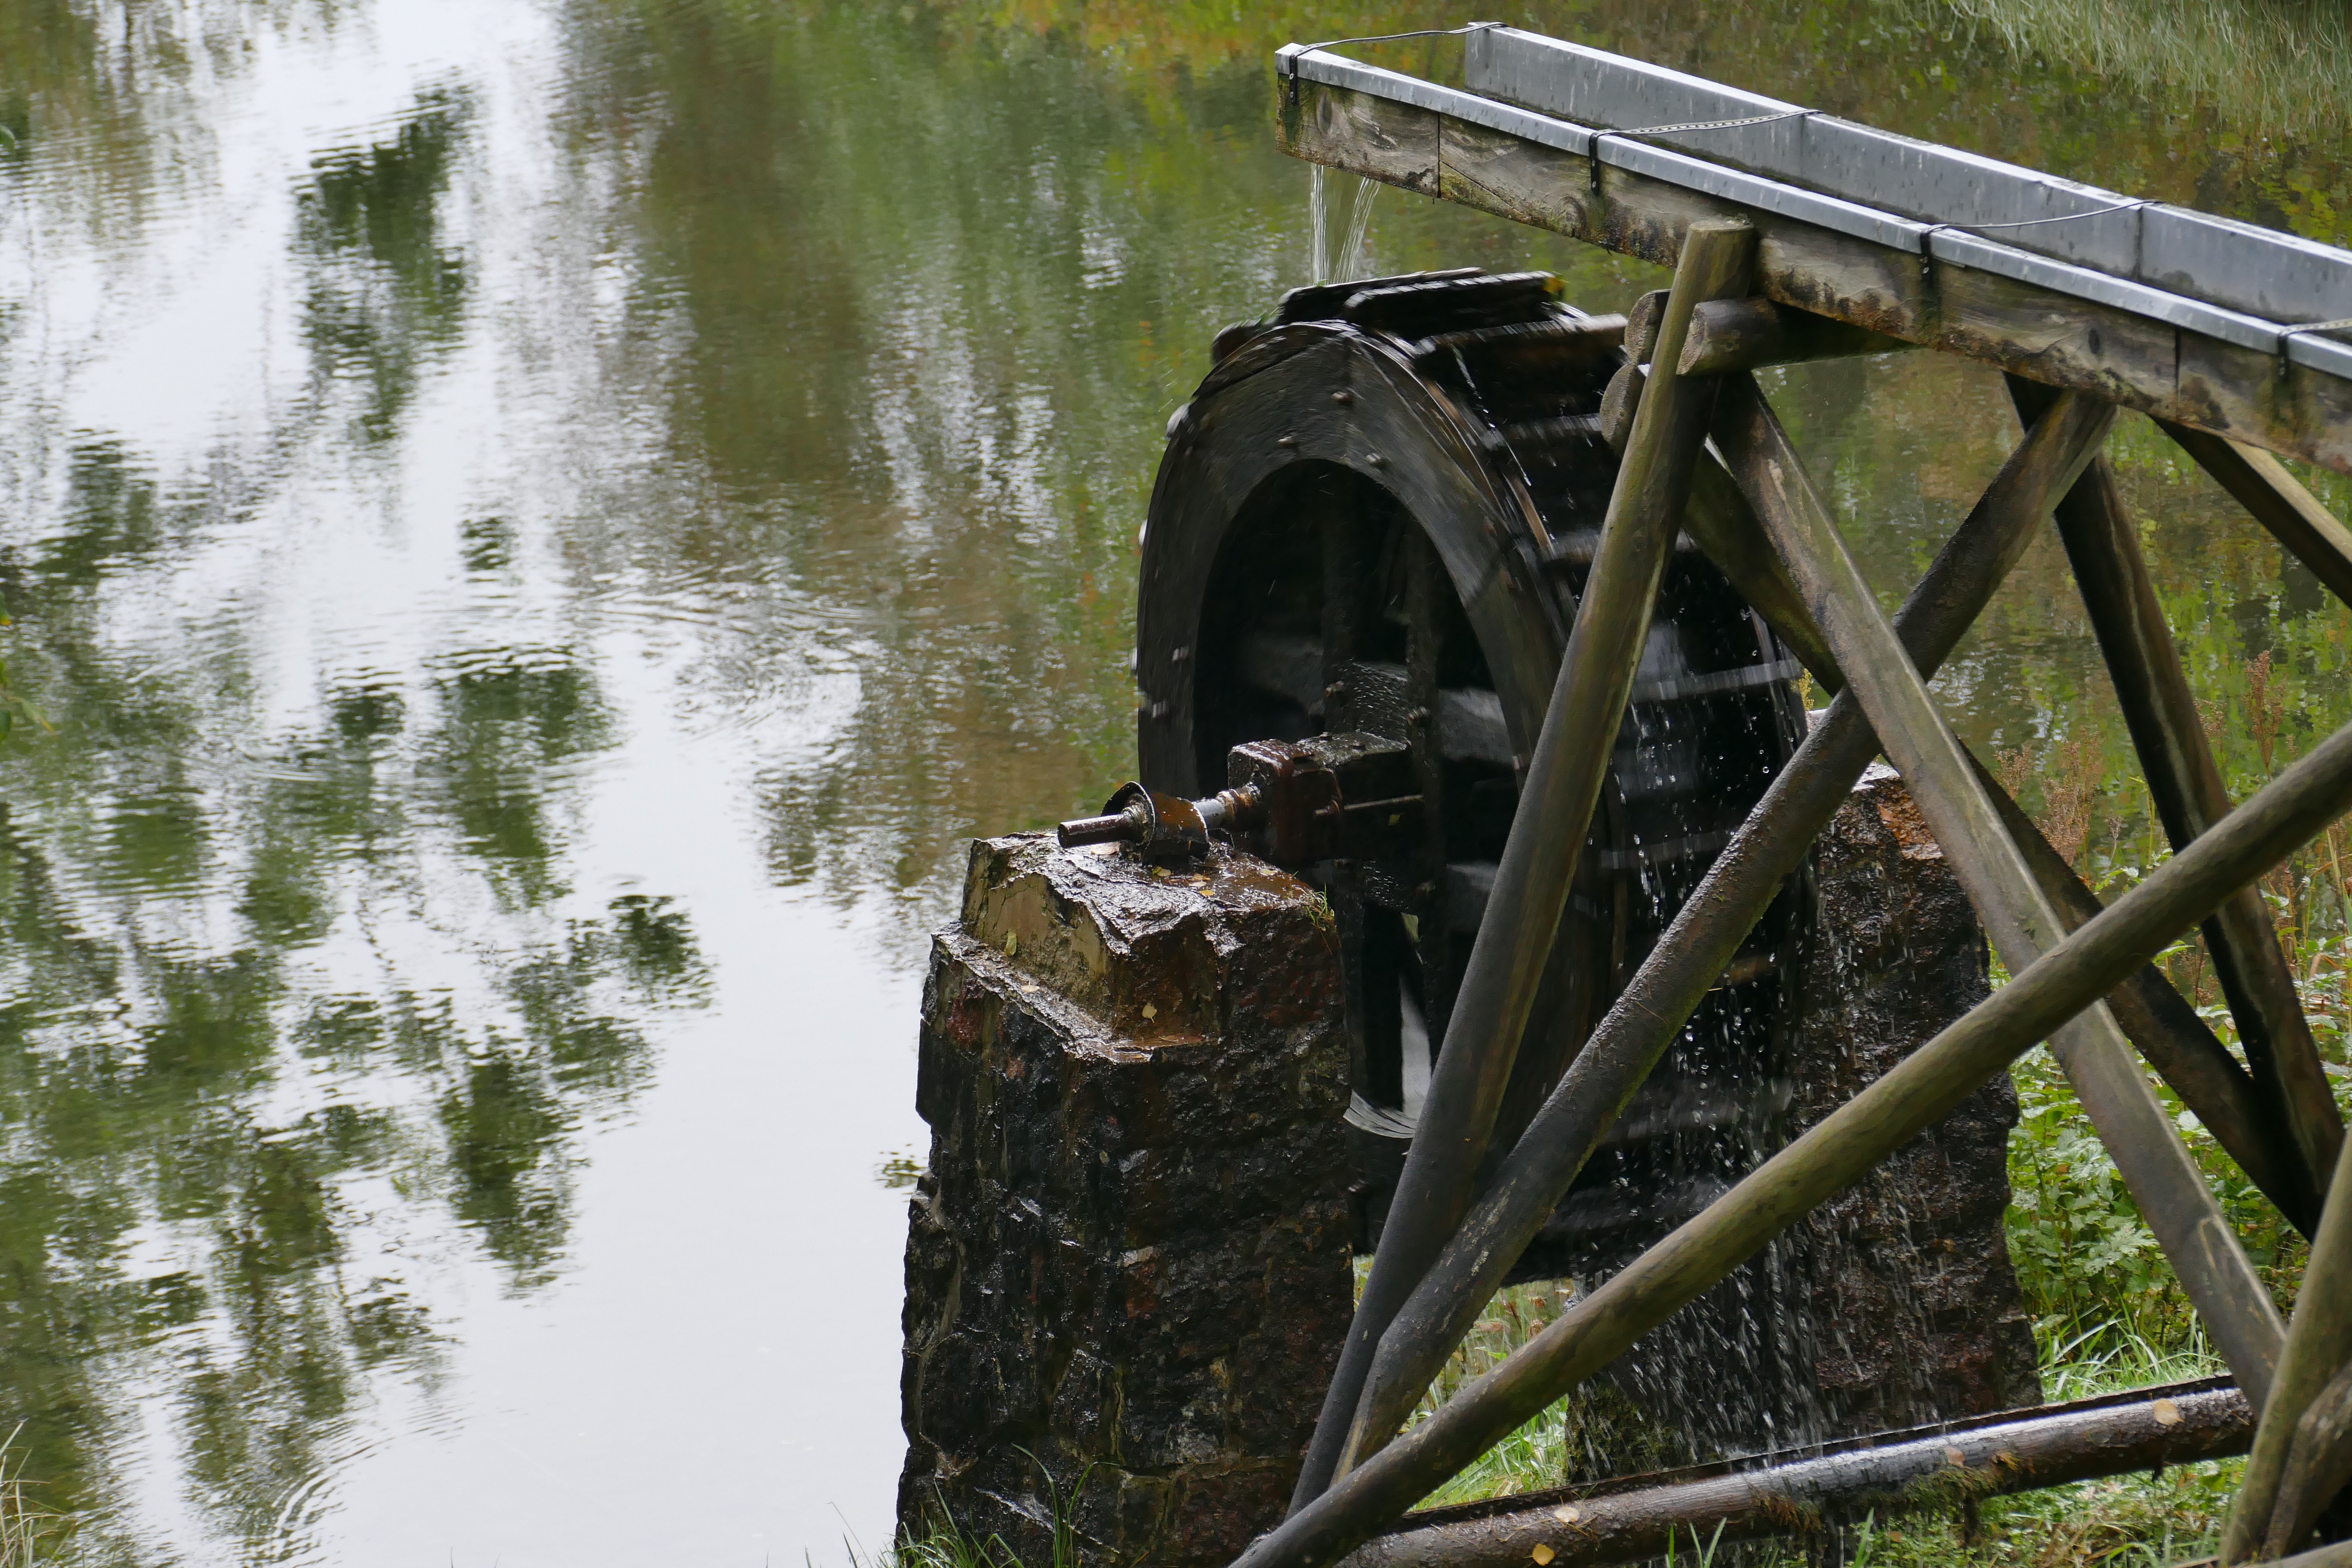
tree, water, bridge, lake, canal, walk, pond, environment, reflection, autumn, park, waterway, wetland, renewable energy, mood, waterwheel, mirror image, environmentally friendly